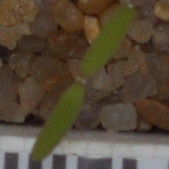
Label: fat_hen